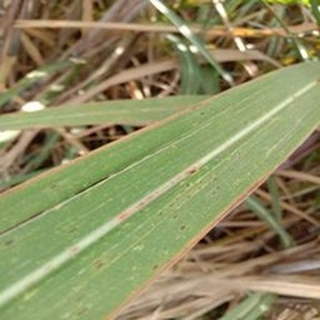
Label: sugarcane_rust